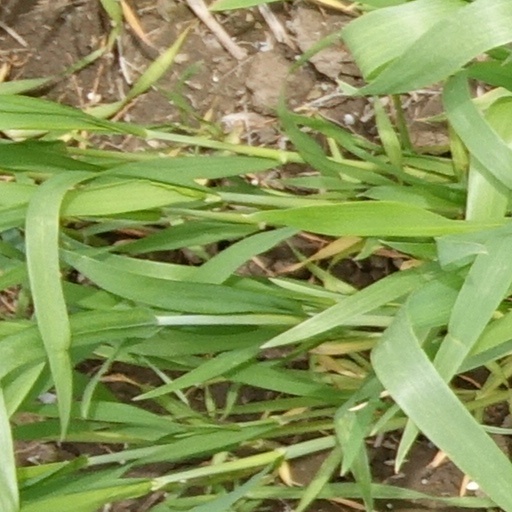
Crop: wheat